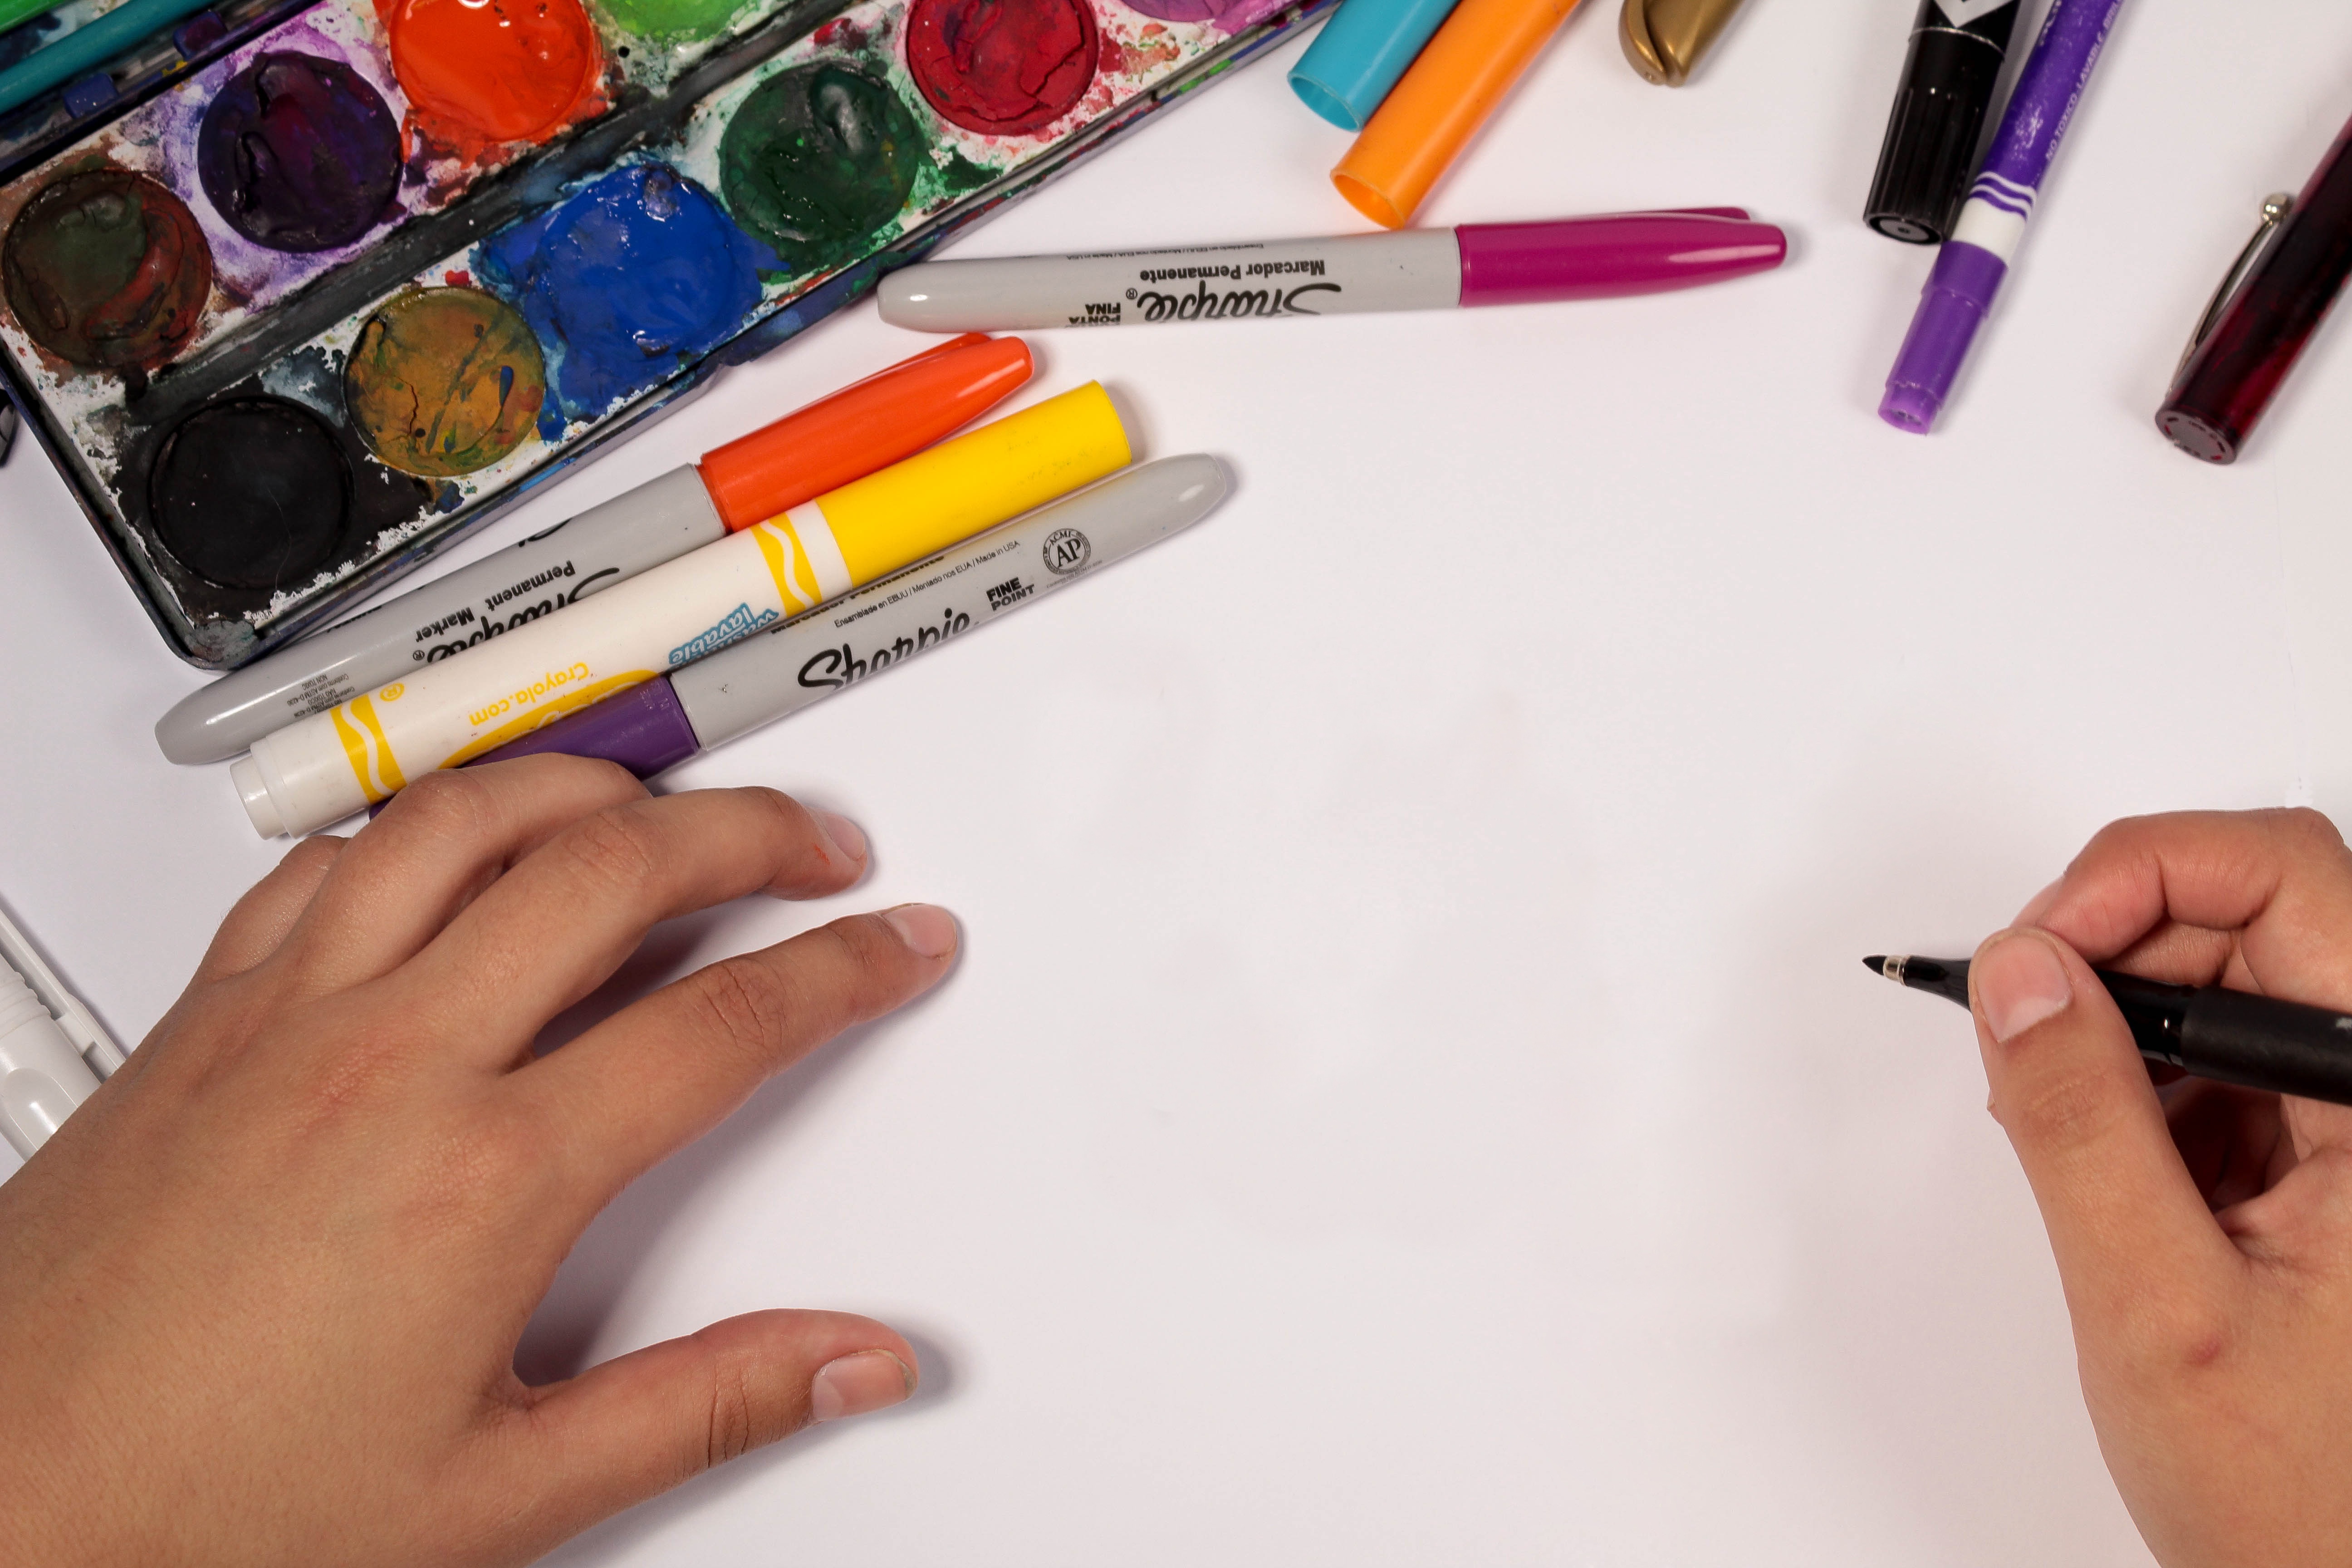
writing, hand, finger, color, nail, eye, organ